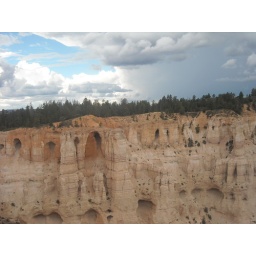
There are almost always big fluffy clouds in the sky at Bryce but unfortunatly it rains a lot here...